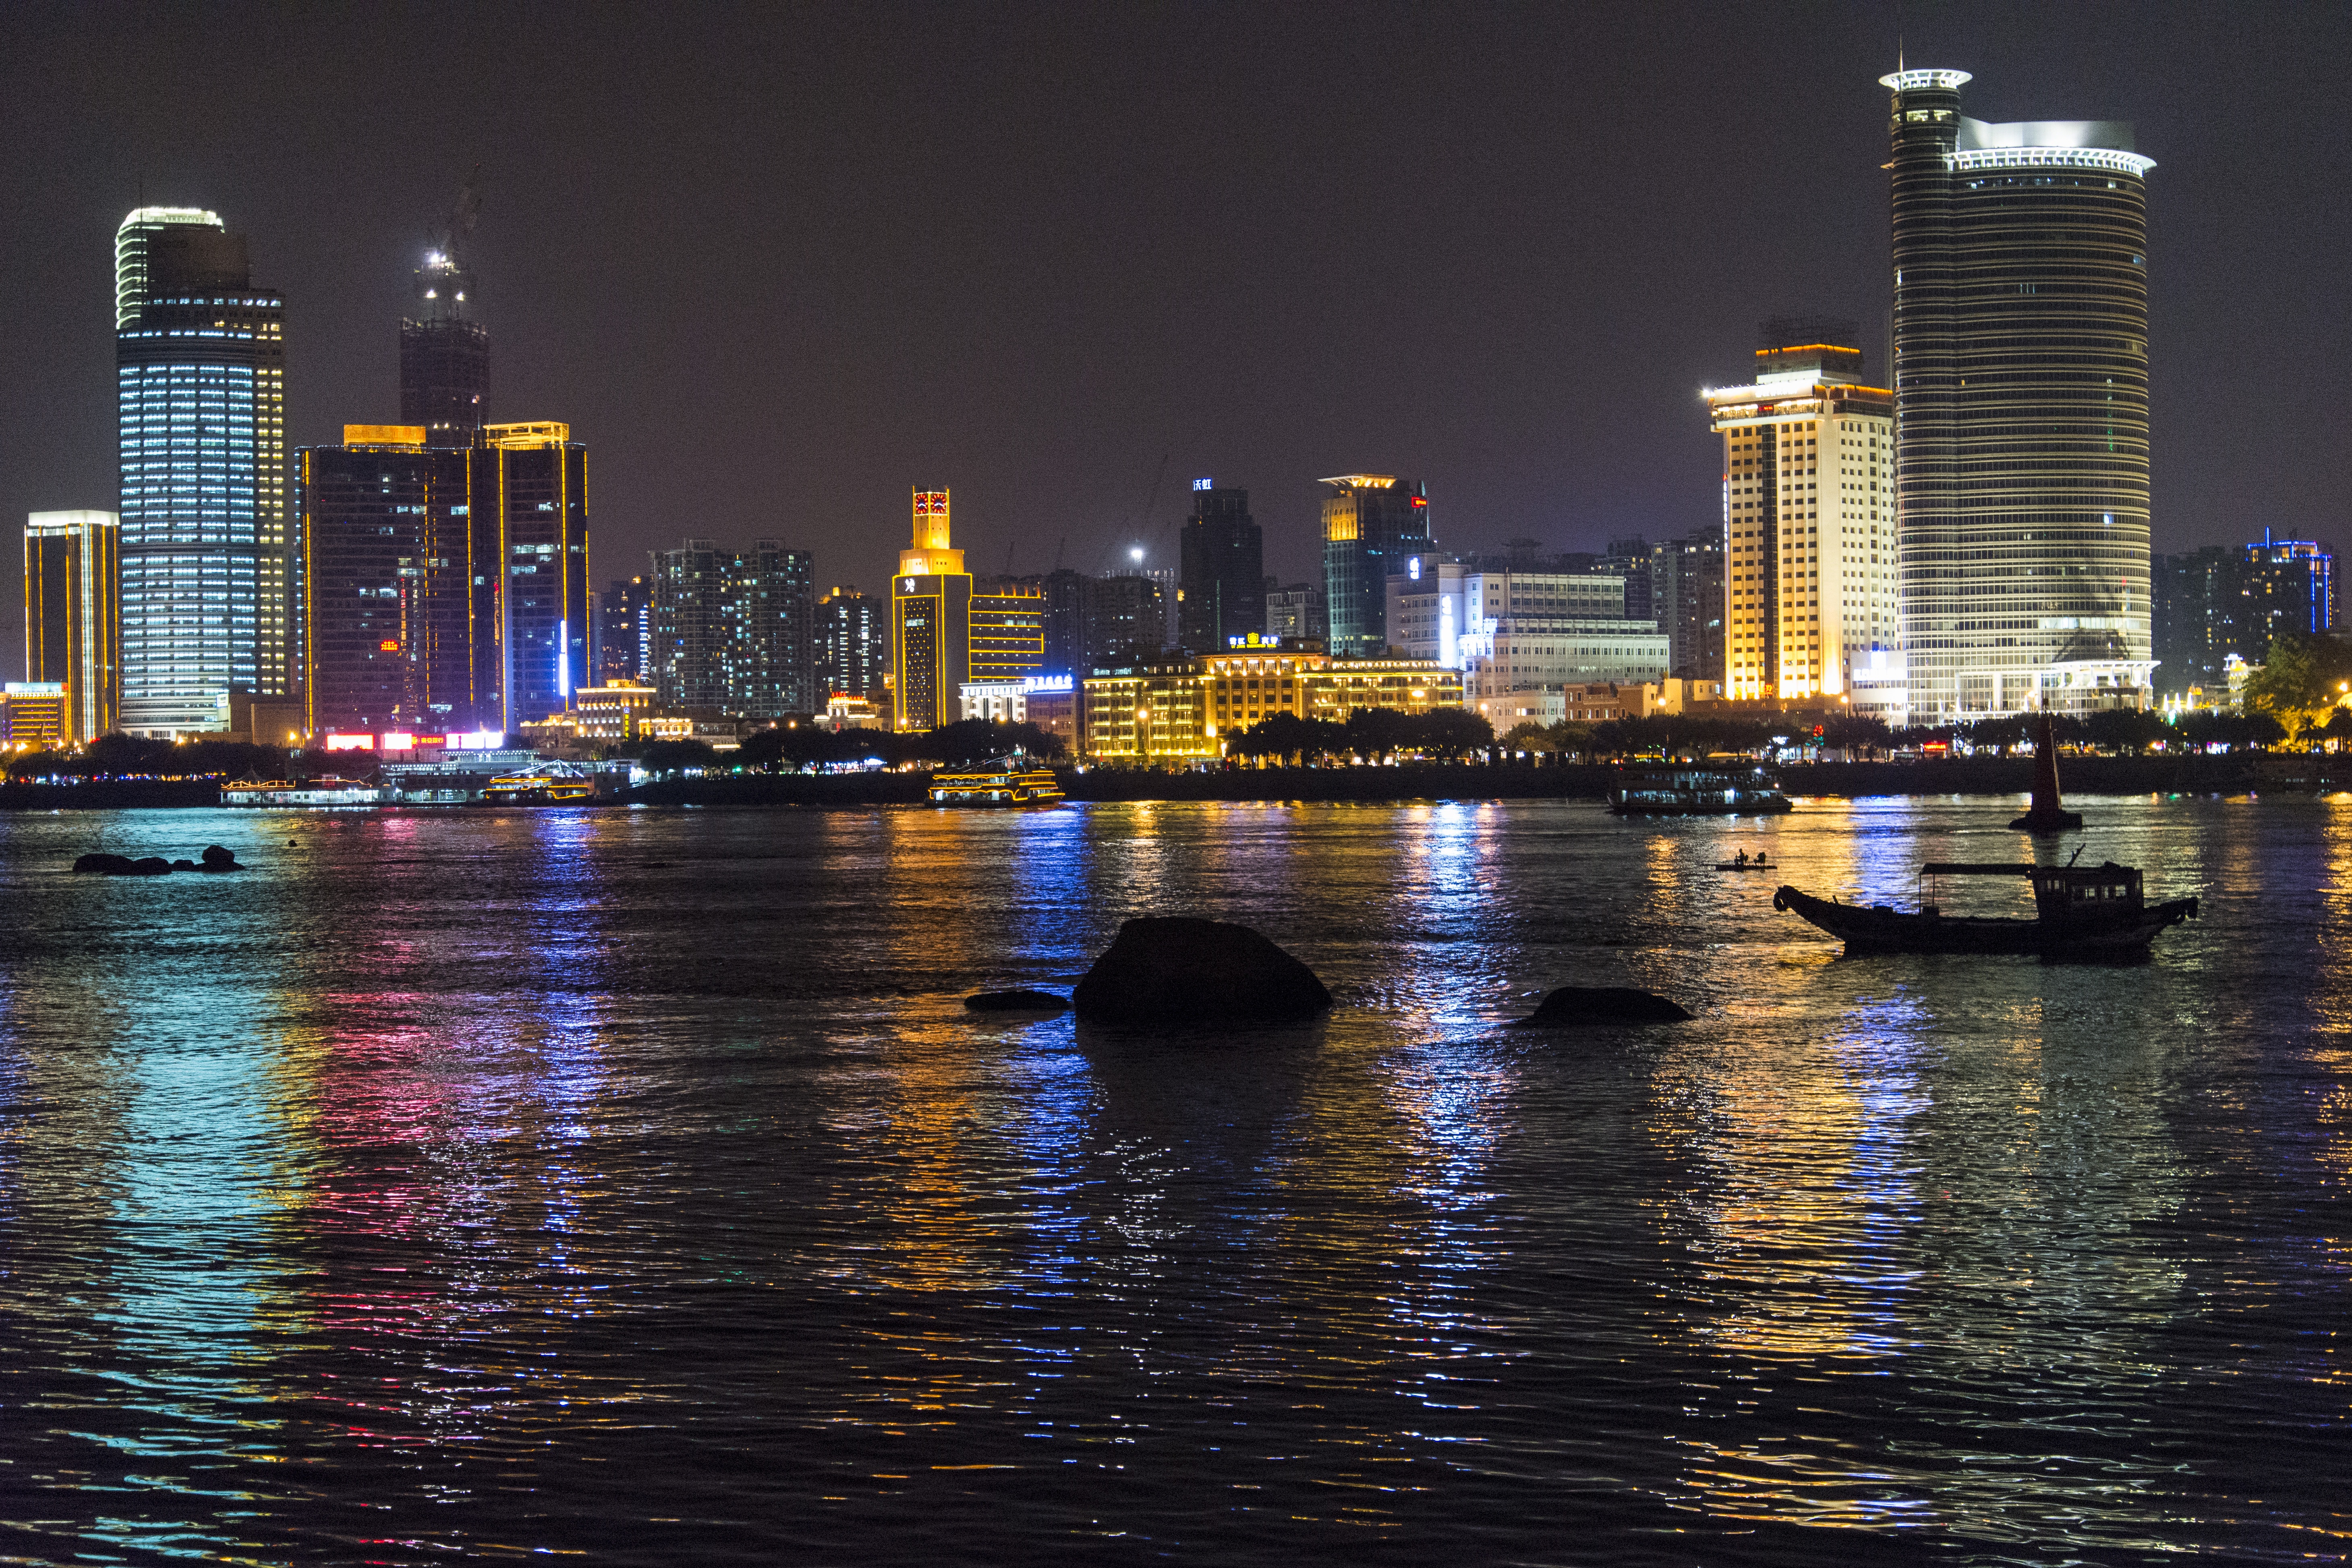
beach, landscape, sea, coast, water, ocean, horizon, boat, skyline, night, shore, town, building, city, coastal, skyscraper, ship, cityscape, downtown, travel, coastline, dusk, evening, reflection, holiday, island, harbour, blue, outdoors, china, metropolis, urban area, geographical feature, human settlement, metropolitan area